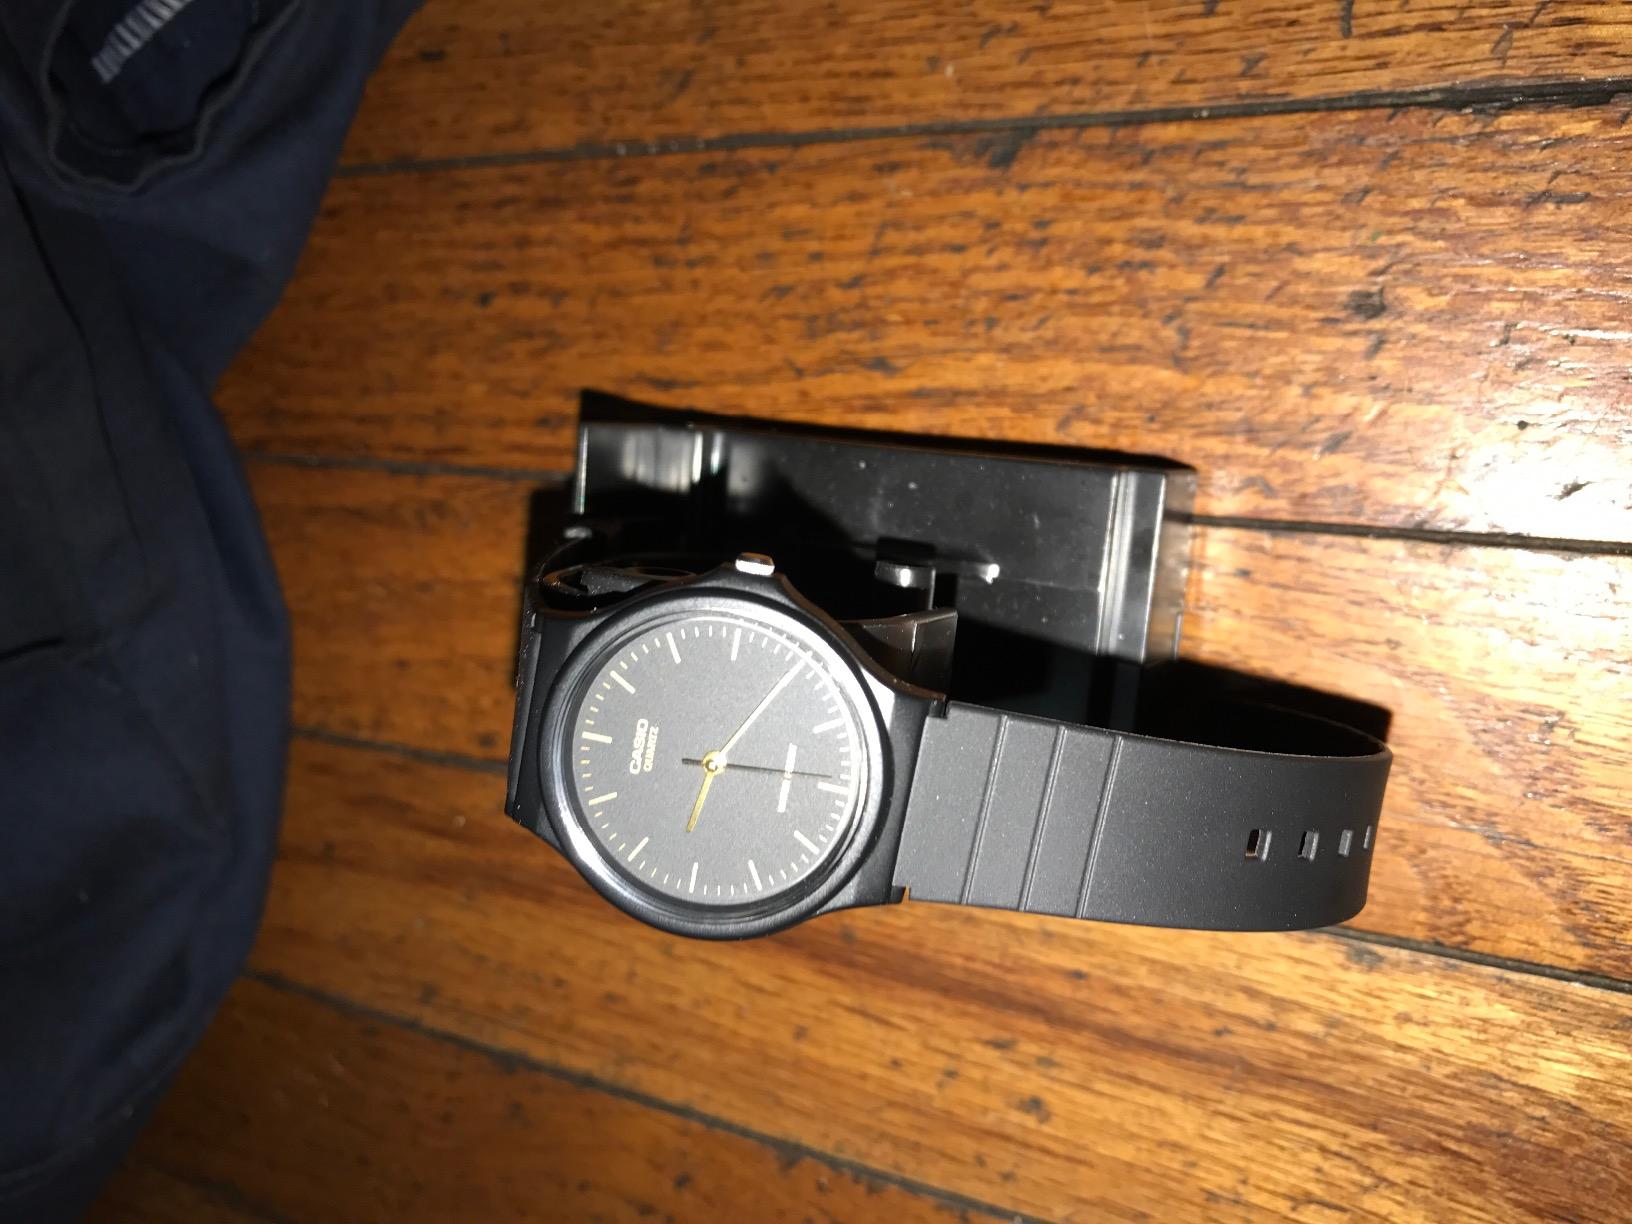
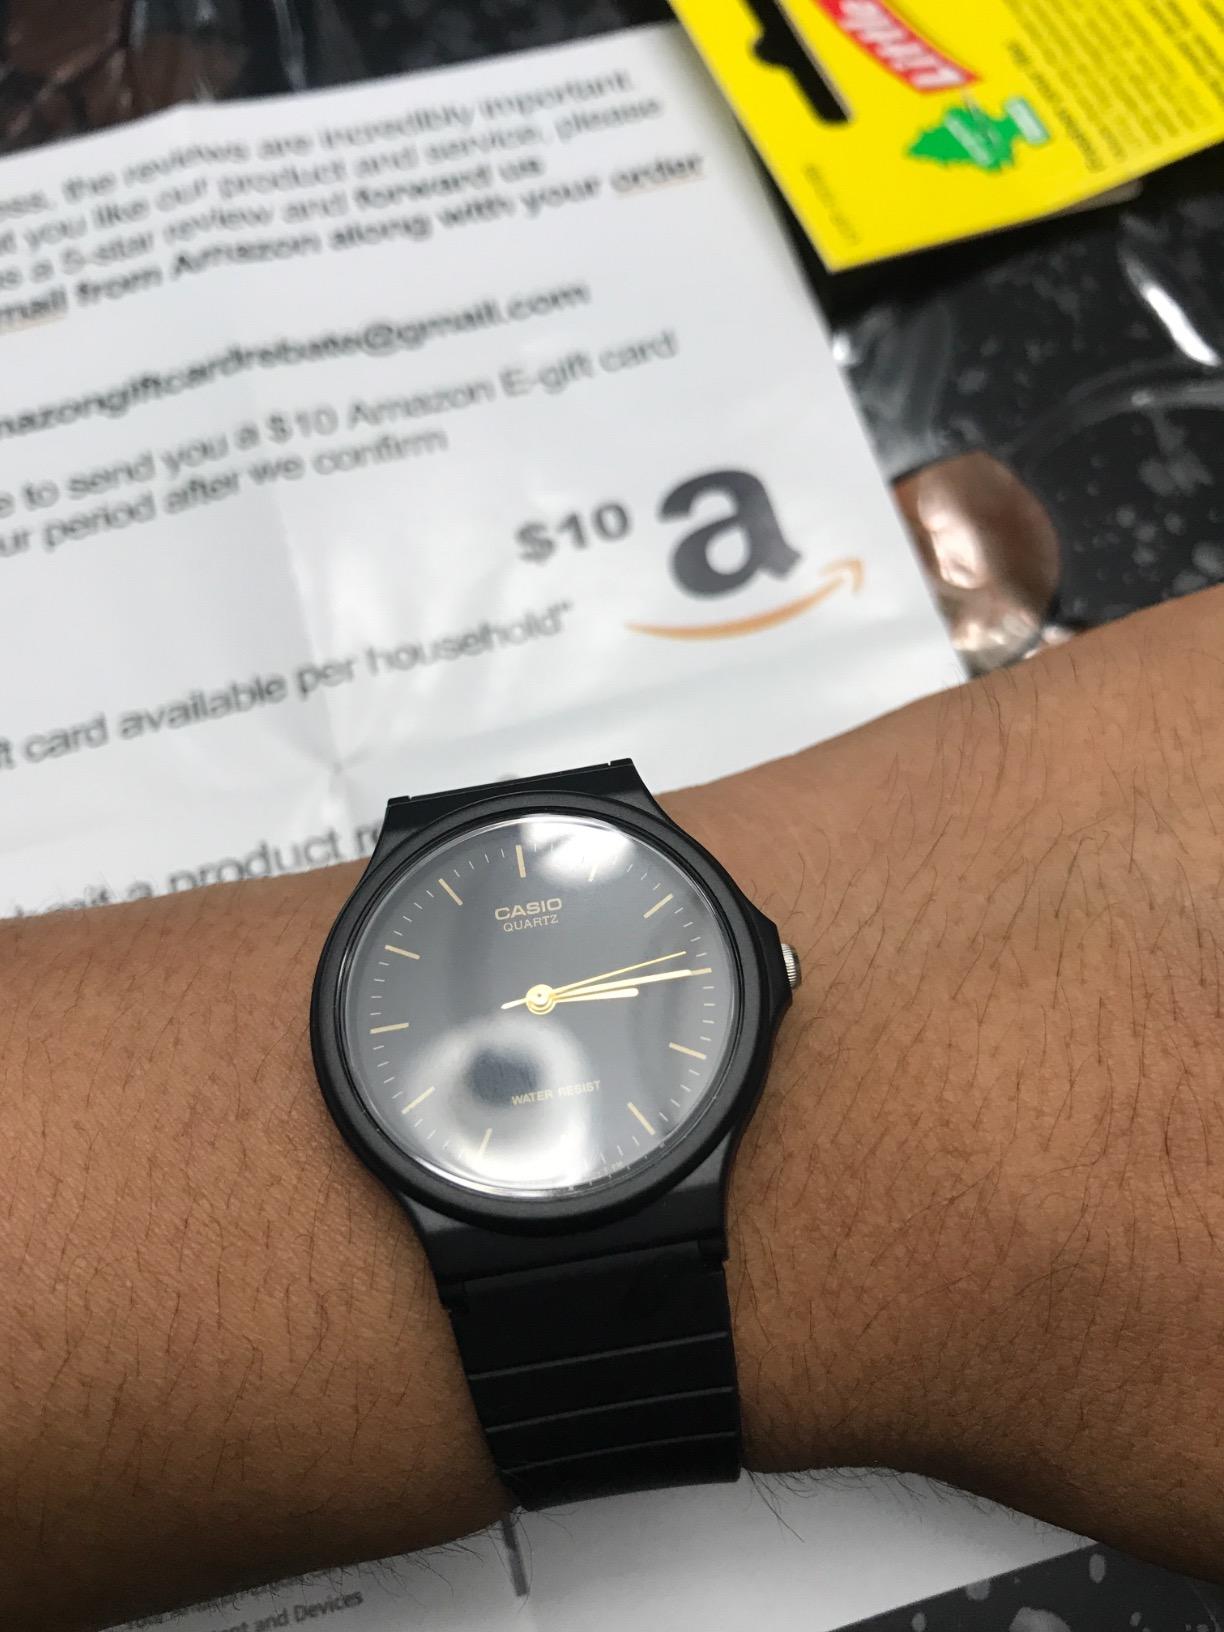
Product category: accessories_watch
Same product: yes